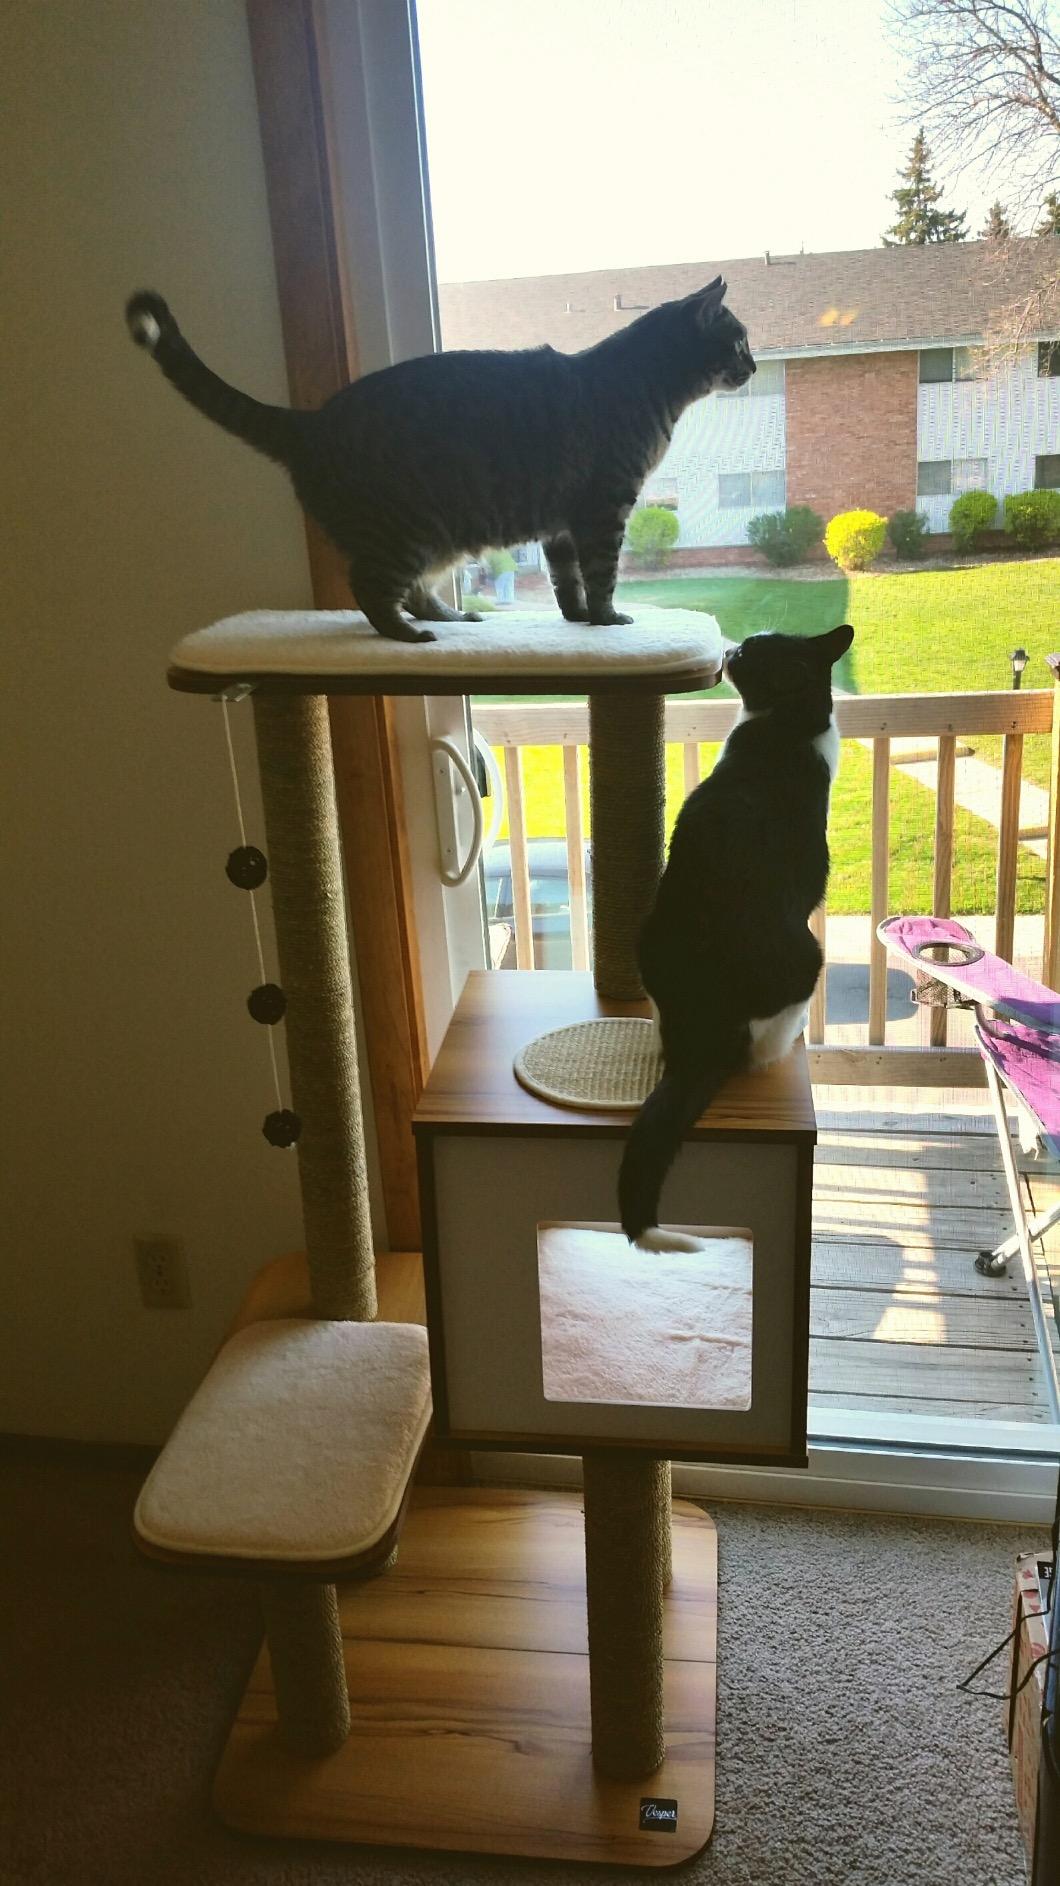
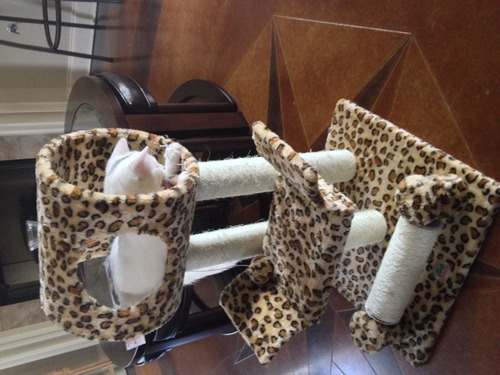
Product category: items_cat tree
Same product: no